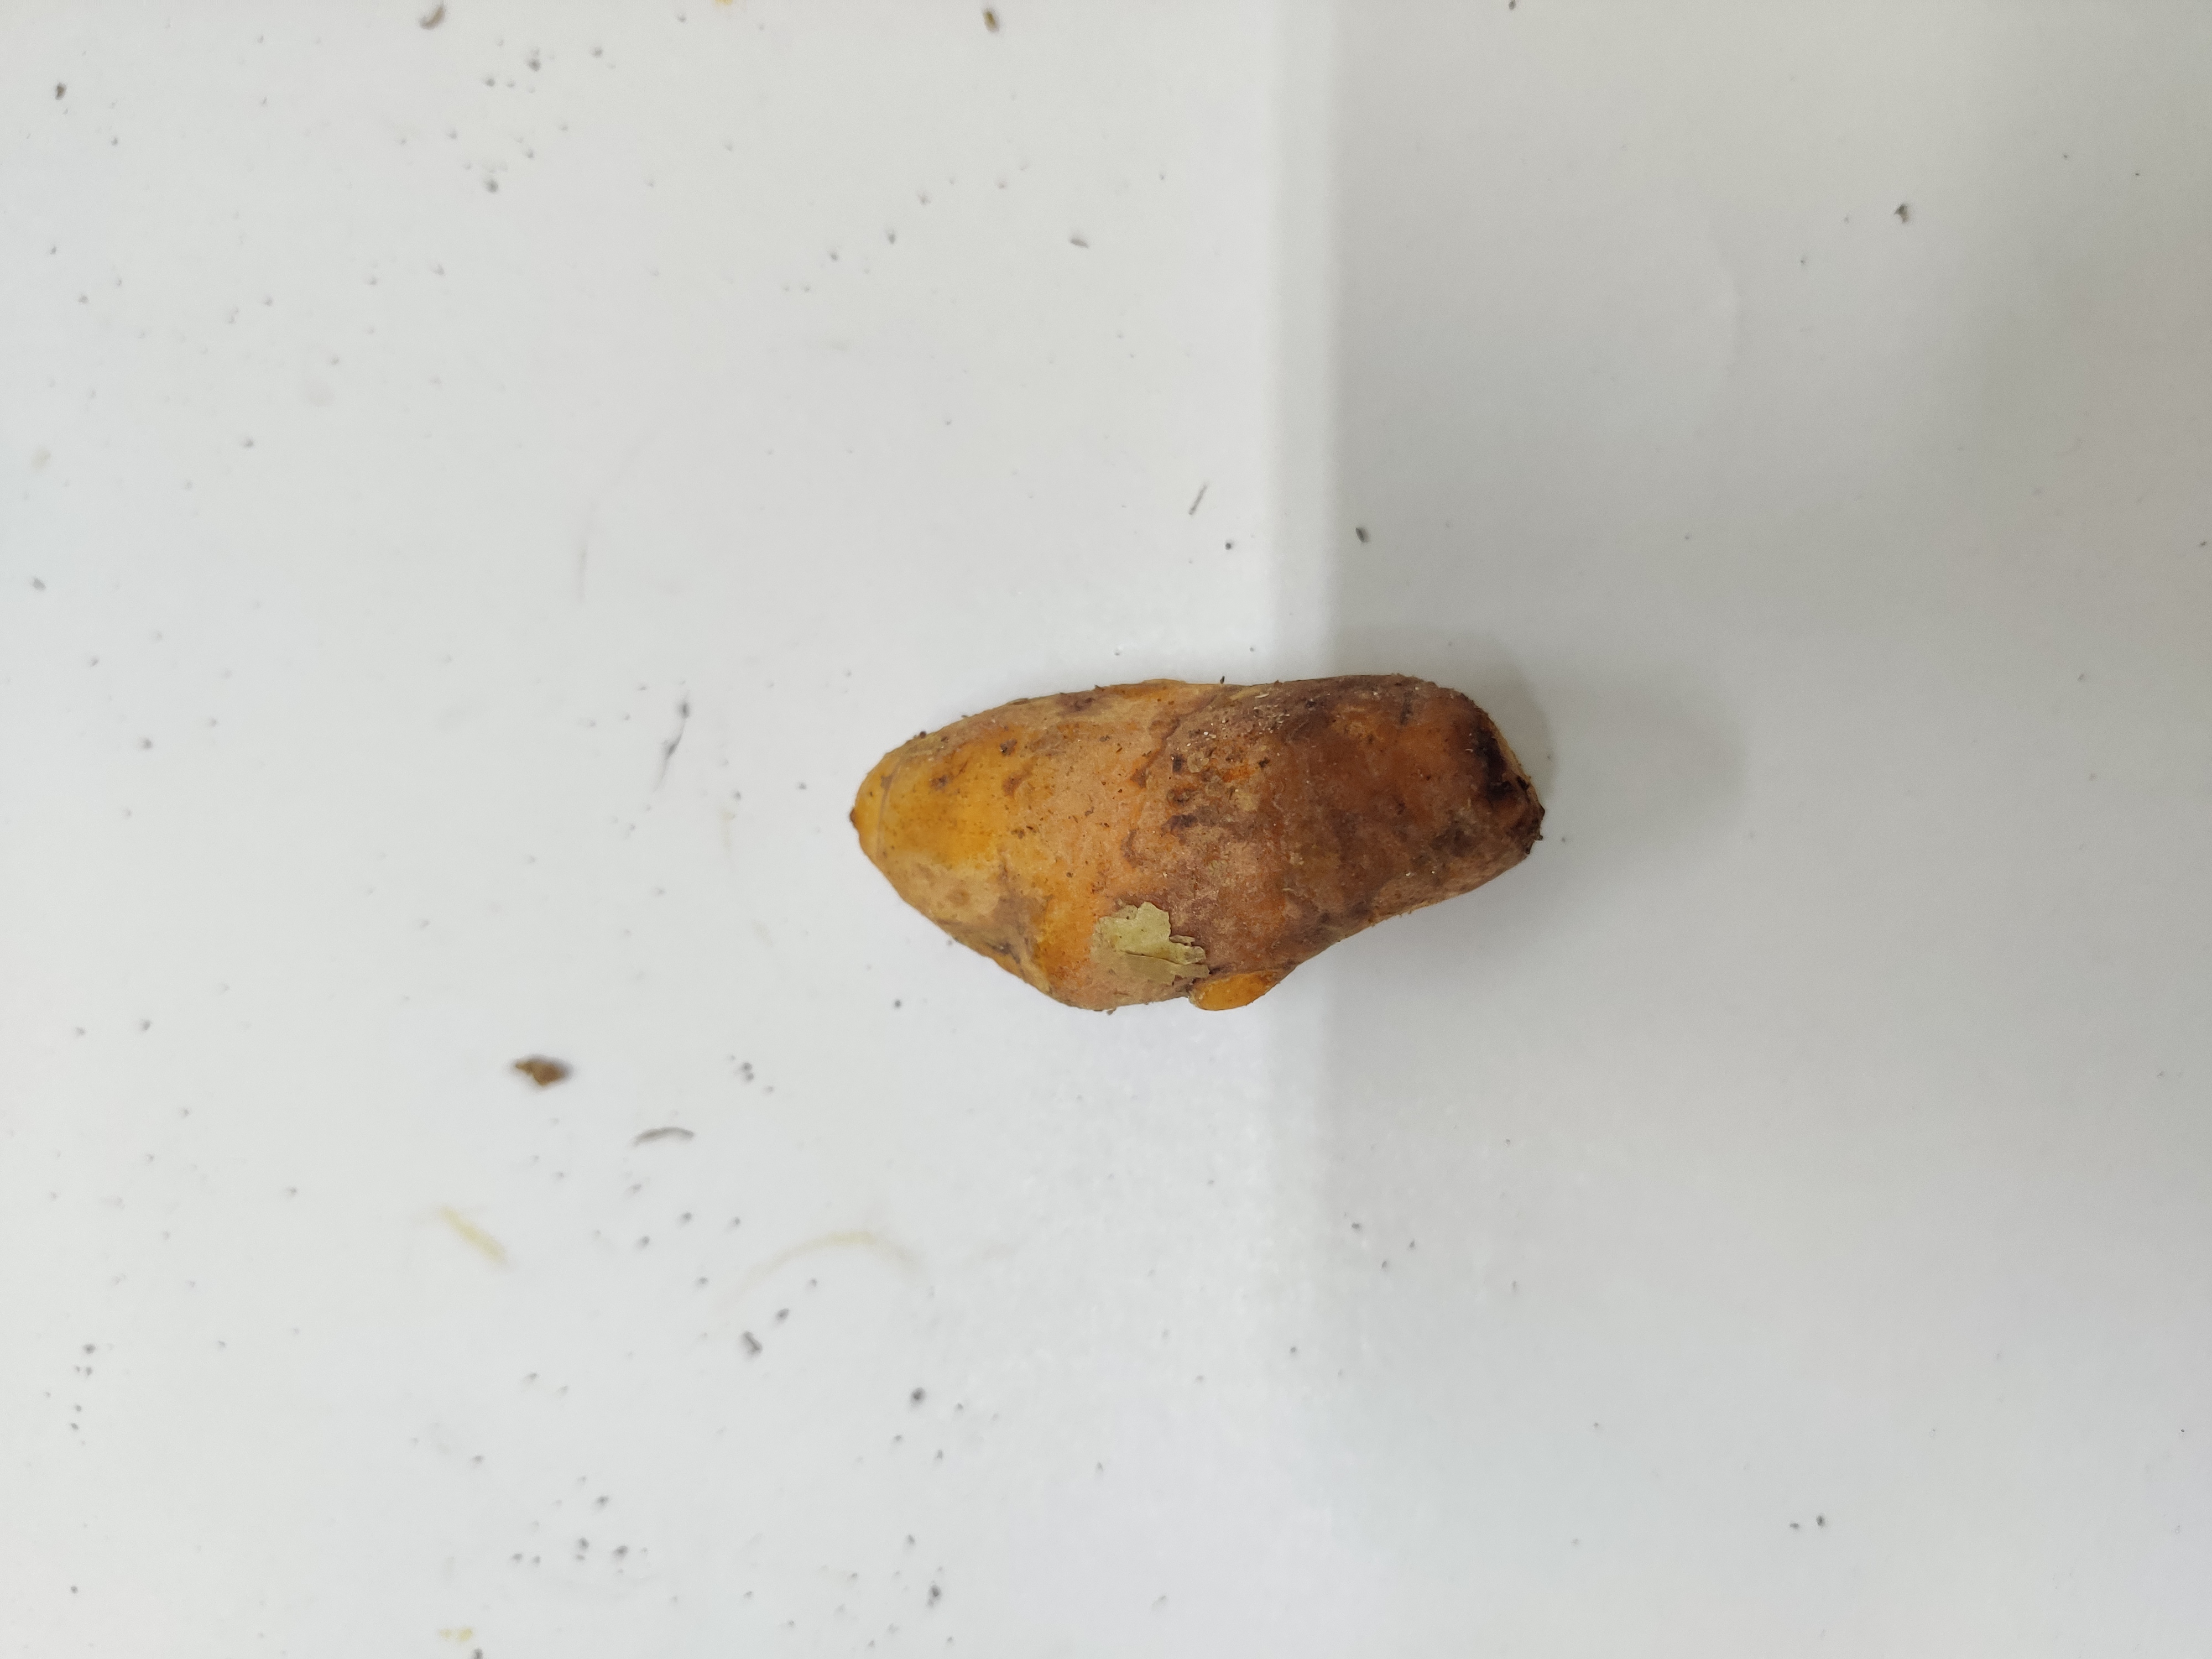
Crop: Turmeric
Condition: Fresh